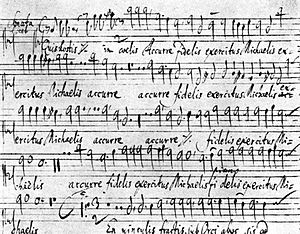
Christian Geist
Manuskript til en motet (1672)
Christian Geist var en tyskfødt organist og komponist, der fra ca. 1680 var organist i København.